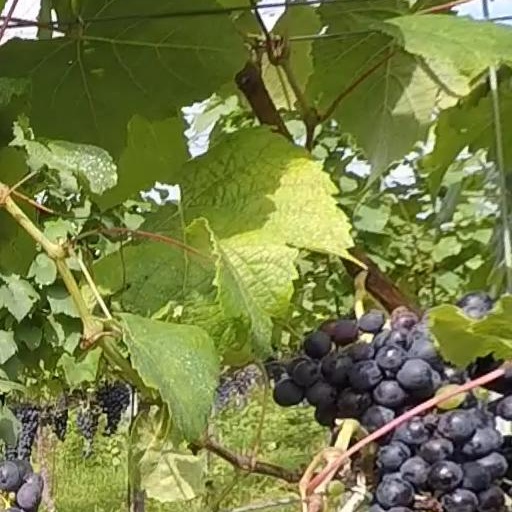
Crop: grape